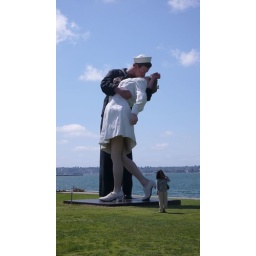
Tall statue of the famous photograph. Note its height by comparing it to the person standing next to it.